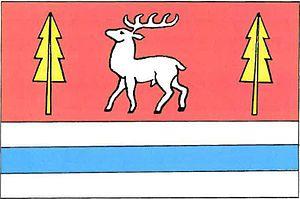
Pustá Kamenice est une commune du district de Svitavy, dans la région de Pardubice, en République tchèque. Sa population s'élevait à 319 habitants en 2017.